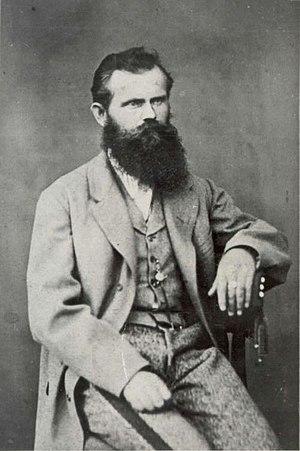
Simon Jenko est un écrivain et poète autrichien, né le 27 octobre 1835 à Podreča et mort le 18 octobre 1869 à Kranj.